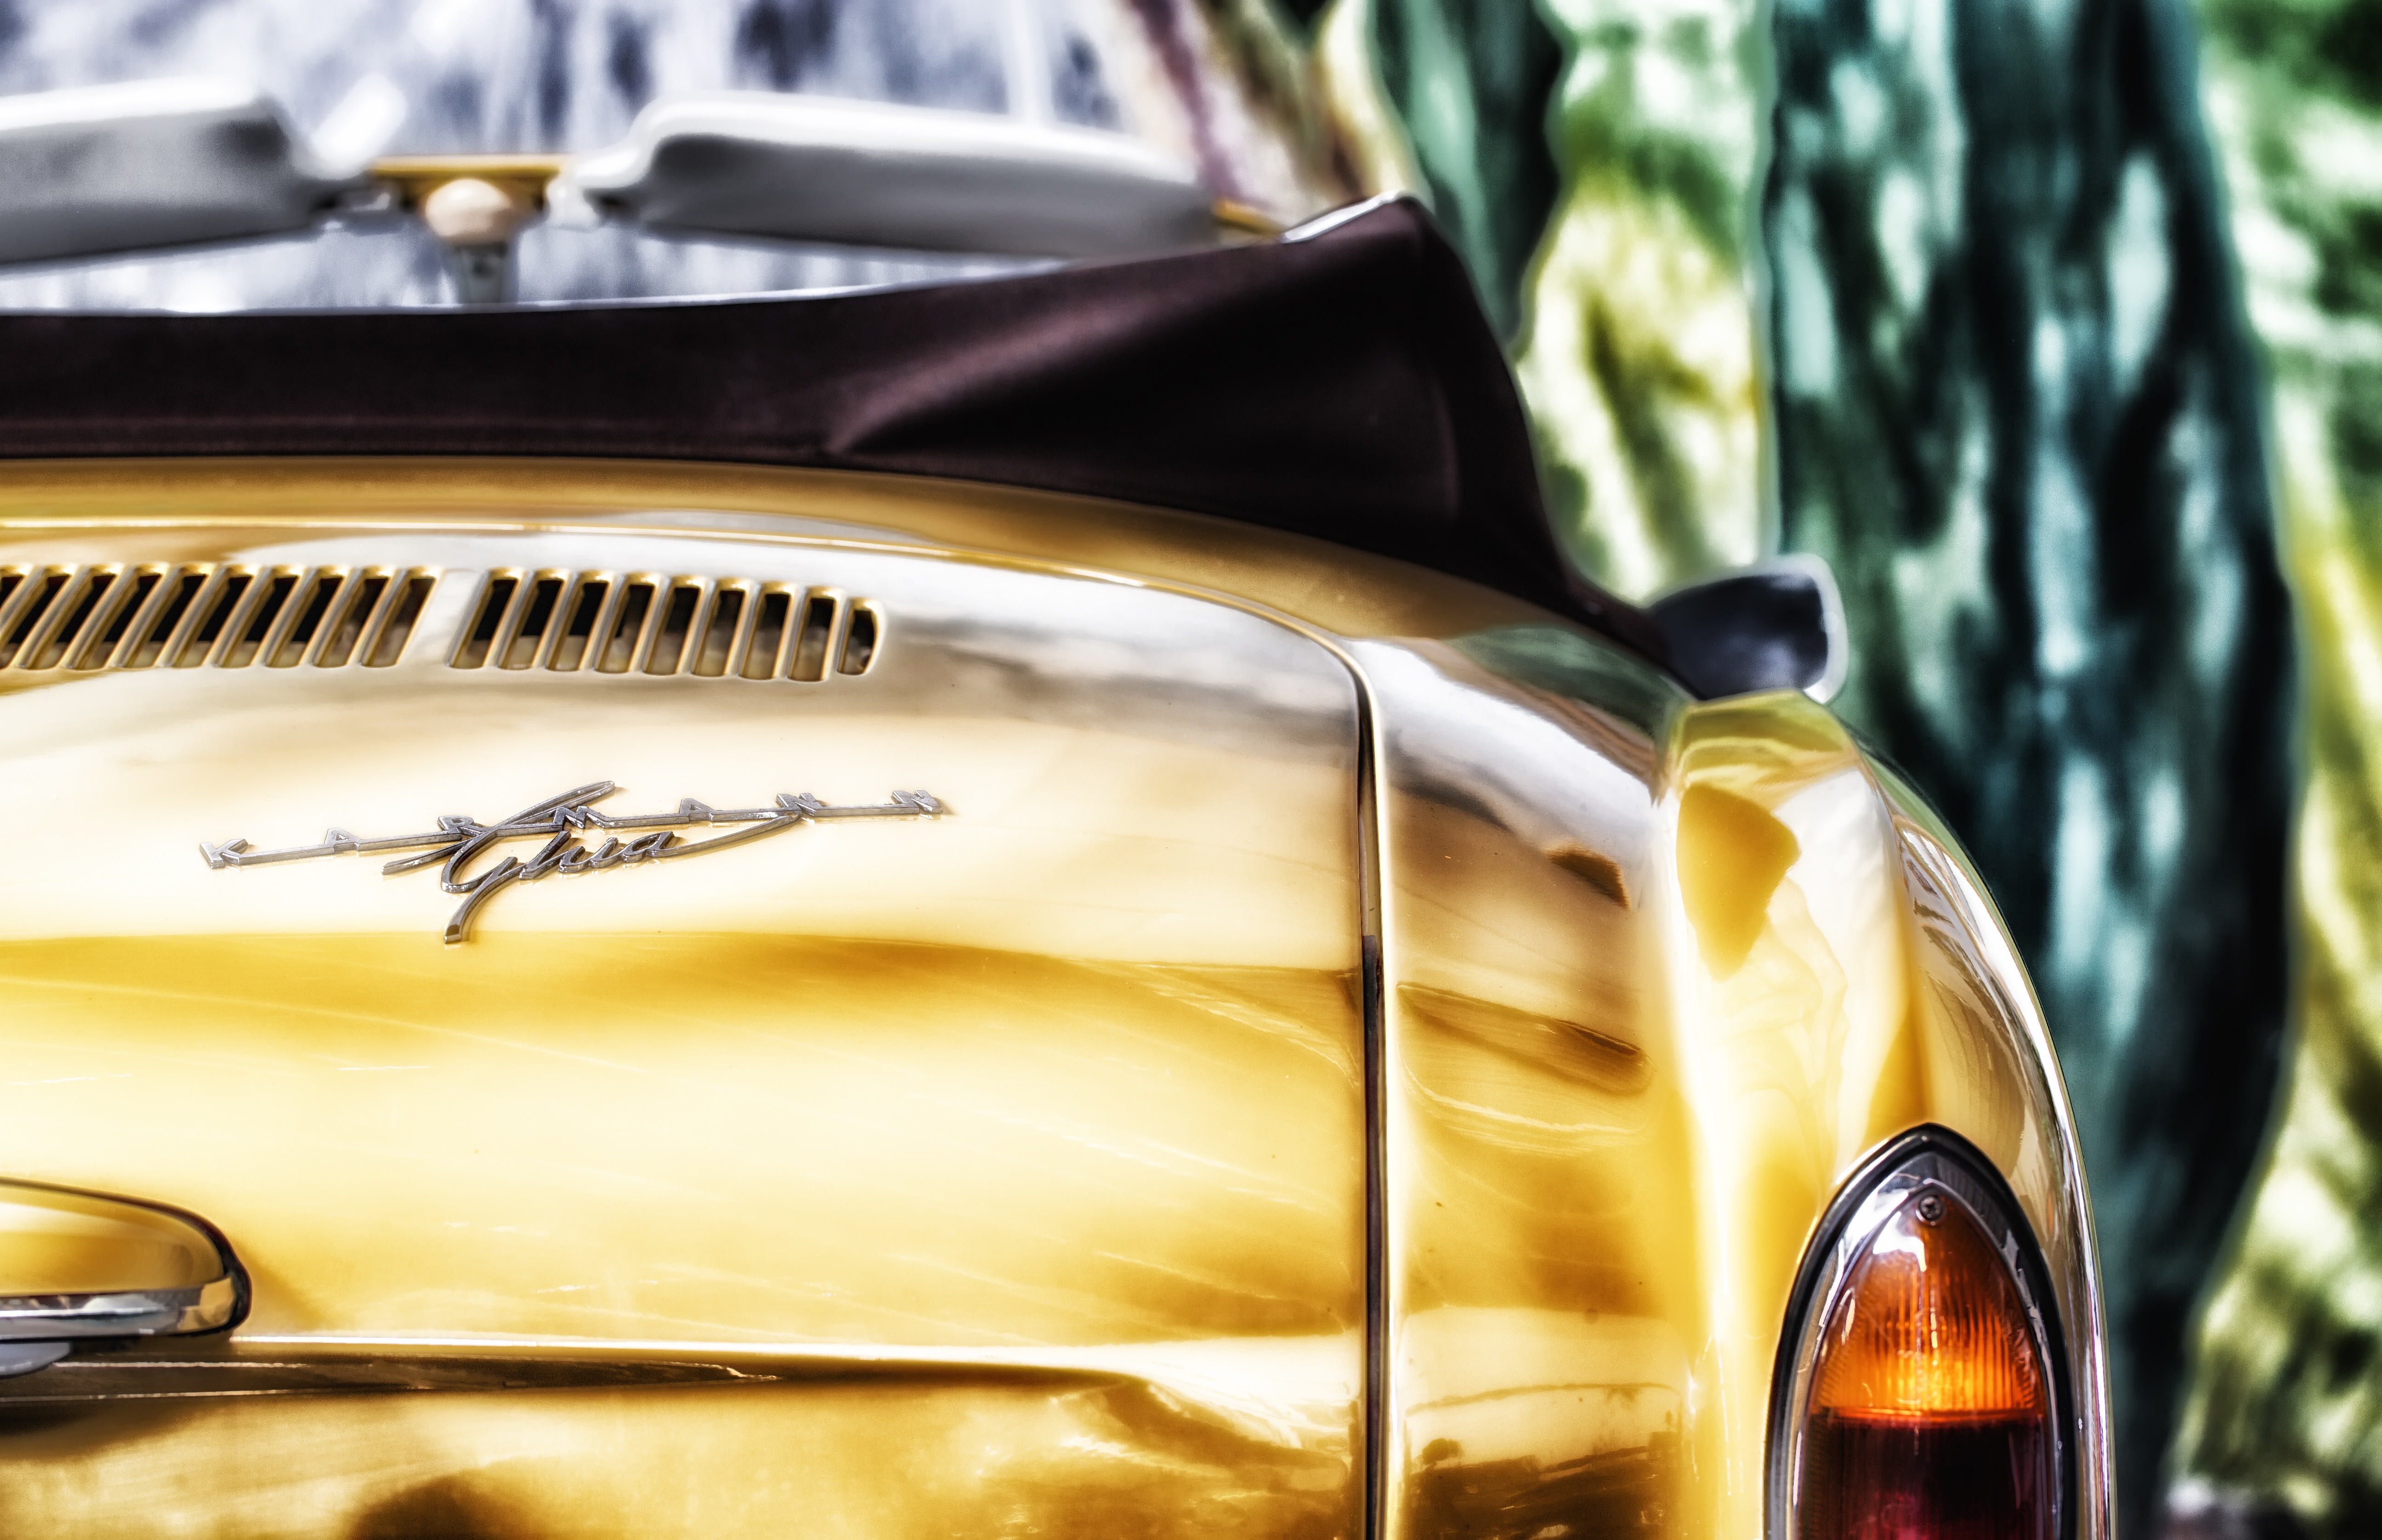
sharp, car, automobile, window, glass, travel, transportation, vehicle, auto, yellow, vintage car, hdr, classic, land vehicle, automobile make, automotive exterior, automotive design, karmann ghia